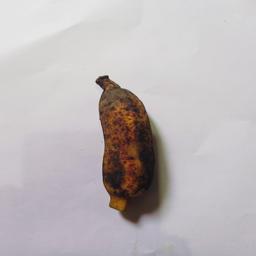
Banana variety: Bangla Kola